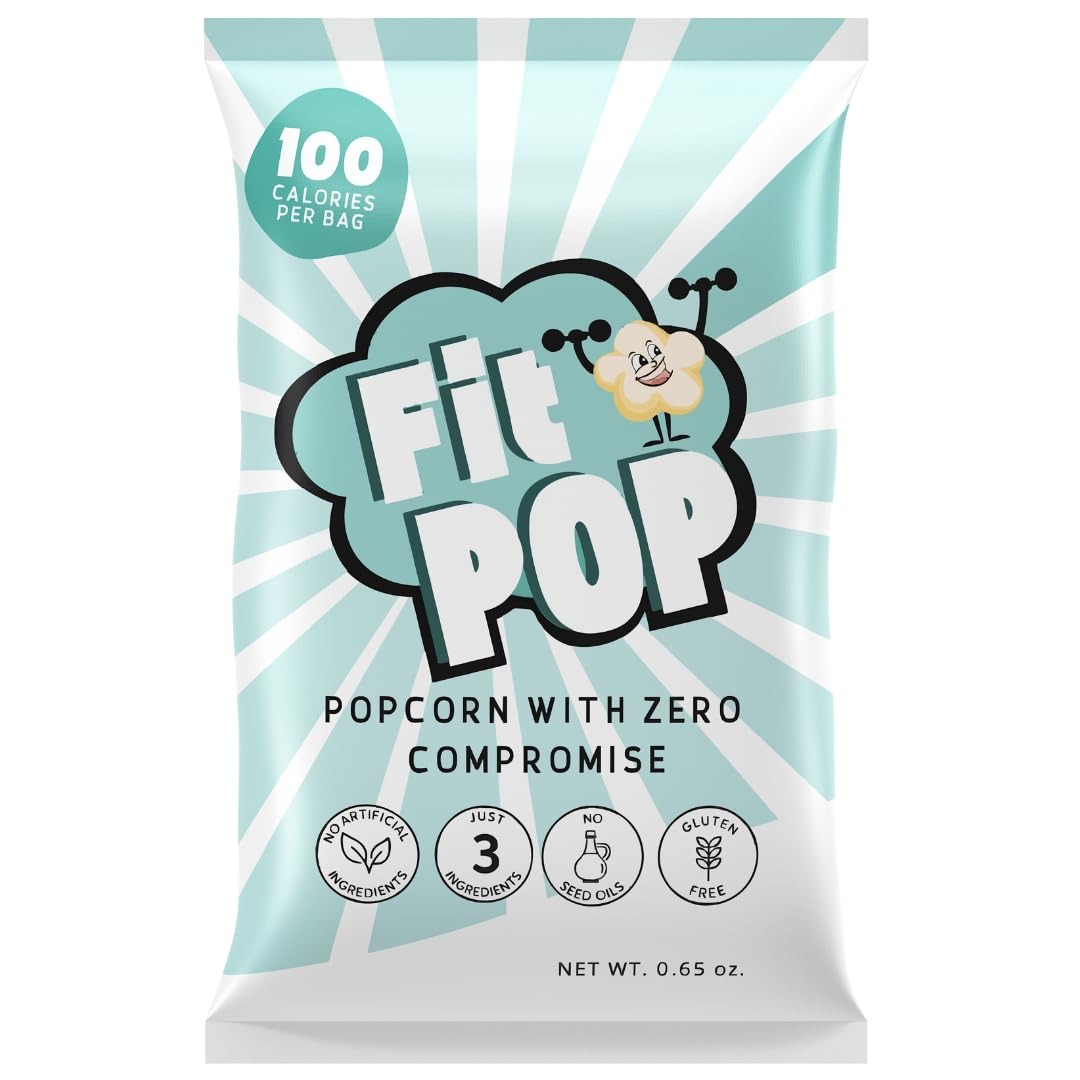
Item Name: FitPop Himalayan Pink Salt Popcorn, No Artificial Ingredients, Coconut Oil, Pack of 24, 0.65 oz Bags
Bullet Point 1: A Diet-Friendly Gourmet Experience: Looking for diet-friendly snacks that are delicious, packed with nutrients and satisfy your cravings all at once? These FitPop popcorn bags individual servings are everything you need to pamper your taste buds without adding pounds on the scale!
Bullet Point 2: Nutritious and Healthy Snacks: Our mini popcorn bags are prepared in pure coconut oil, a healthy alternative to vegetable oils and fats. With a low-calorie content yet an unbeatable fresh taste and salty flavor, these popcorn snack bags are both nutritious and sense-pampering.
Bullet Point 3: Savory, Fresh and Salty: Prepare for a palatable experience with every bite! Carefully prepared in pure coconut oil and seasoned with nutrient-rich pink Himalayan salt, the popcorn snack bags have a crunchy bite full of flavor and freshness!
Bullet Point 4: No Nasty Additives: Our Himalayan salt flavored popcorn is made from whole-grain popcorn kernels, which are high in fiber and nutrients. In order to preserve their earthy goodness, the popcorn has no additives, fillers, gluten, GMOs and it’s vegan, blending perfectly into any dietary regime.
Bullet Point 5: Healthy Snack On-The-Go: The FitPop individual popcorn snack bags come in a convenient pack of 24 x 0.65oz bags, perfectly sized for snacking on the go. Whether you are at home, office, traveling, on holiday, or at school and crave for a snack, these popcorn bags are ready to go!
Product Description: FitPop Himalayan Salt Popcorn is the ideal combination of flavor, health, and convenience. Made with just three basic ingredients—whole-grain popcorn, organic unrefined coconut oil, and pink Himalayan salt—this popcorn snack is a tasty, guilt-free alternative for those looking to indulge. Each 0.65 oz bag is popped to crispy perfection in pure coconut oil, resulting in a naturally rich taste free of artificial additives, preservatives, gluten, GMOs, and seed oils. Whether you're at home, work, or on the go, these carefully portioned packets make nutritious snacking simple and fun. FitPop popcorn has a delicious and pleasing crunch and is packed in fiber and important nutrients, making it an ideal snack at any time of day. The mineral-rich Himalayan salt gives a distinct depth of taste while also helping your health objectives. FitPop, designed for those who live by the mantra "Zero Compromise," allows you to indulge your taste sensations while staying on track with your health goals. This 24-pack of individually wrapped popcorn bags is excellent for anybody trying to munch smarter while maintaining taste and quality.
Value: 11.04
Unit: Ounce

Price: 16.99